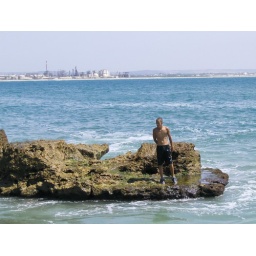
Palestinian boy preparing to dive into the ocean in Akka